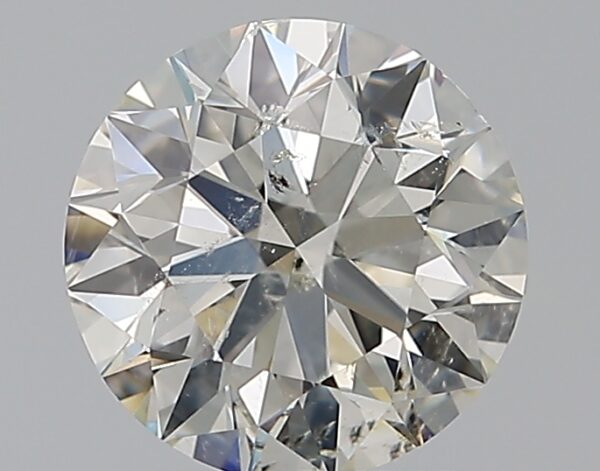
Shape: round
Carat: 1.2
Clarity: SI2
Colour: I
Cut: EX
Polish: EX
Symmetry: EX
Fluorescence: F
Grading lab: GIA
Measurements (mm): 6.74 x 6.78 x 4.24